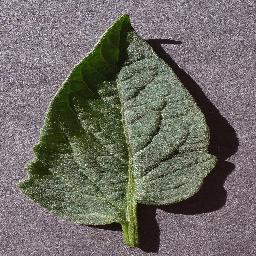
Label: Tomato___healthy